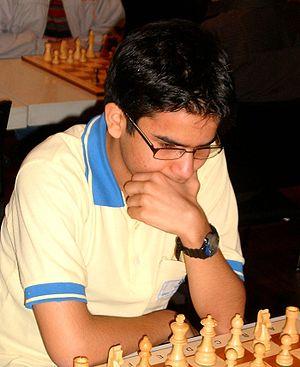
Parimarjan Negi est un joueur d'échecs indien, grand maître international depuis 2006. Il est la plus jeune personne de tous les temps à avoir obtenu le titre de maître international. Il est la deuxième plus jeune personne de tous les temps à avoir obtenu le titre de GMI.